Wildlife corridor

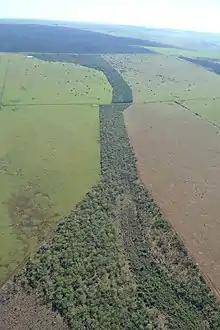
A green forest corridor in Brazil

A wildlife corridor, also known as a habitat corridor, or green corridor, is a designated area that connects wildlife populations that have been separated by human activities or structures, such as development, roads, or land clearings. These corridors enable movement of individuals between populations, which helps to prevent negative effects of inbreeding and reduced genetic diversity, often caused by genetic drift, that can occur in isolated populations. Additionally, corridors support the re-establishment of populations that may have been reduced or wiped out due to random events like fires or disease. They can also mitigate some of the severe impacts of habitat fragmentation, a result of urbanization that divides habitat areas and restricts animal movement. Habitat fragmentation from human development poses an increasing threat to biodiversity, and habitat corridors help to reduce its harmful effects. Corridors aside from their benefit to vulnerable wildlife populations can conflict with communities surrounding them when human-wildlife conflicts are involved. In other communities the benefits of wildlife corridors to wildlife conservation are used and managed by indigenous communities.